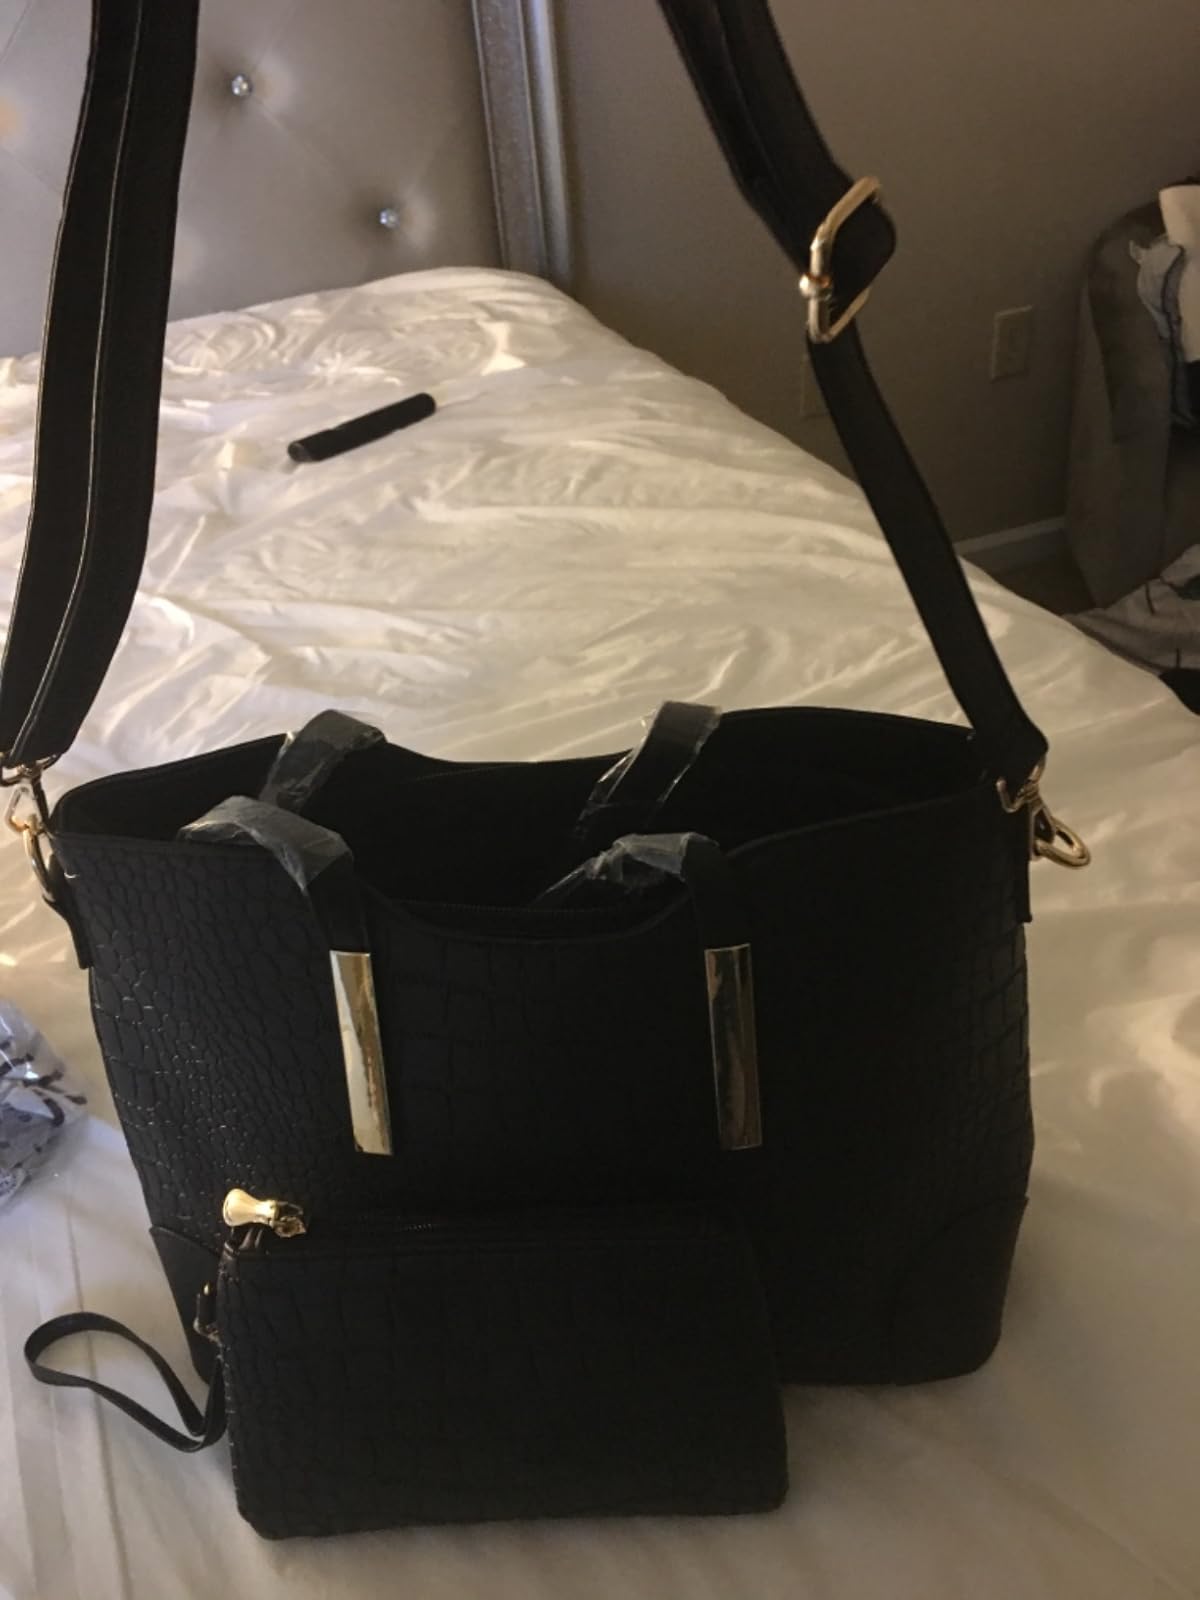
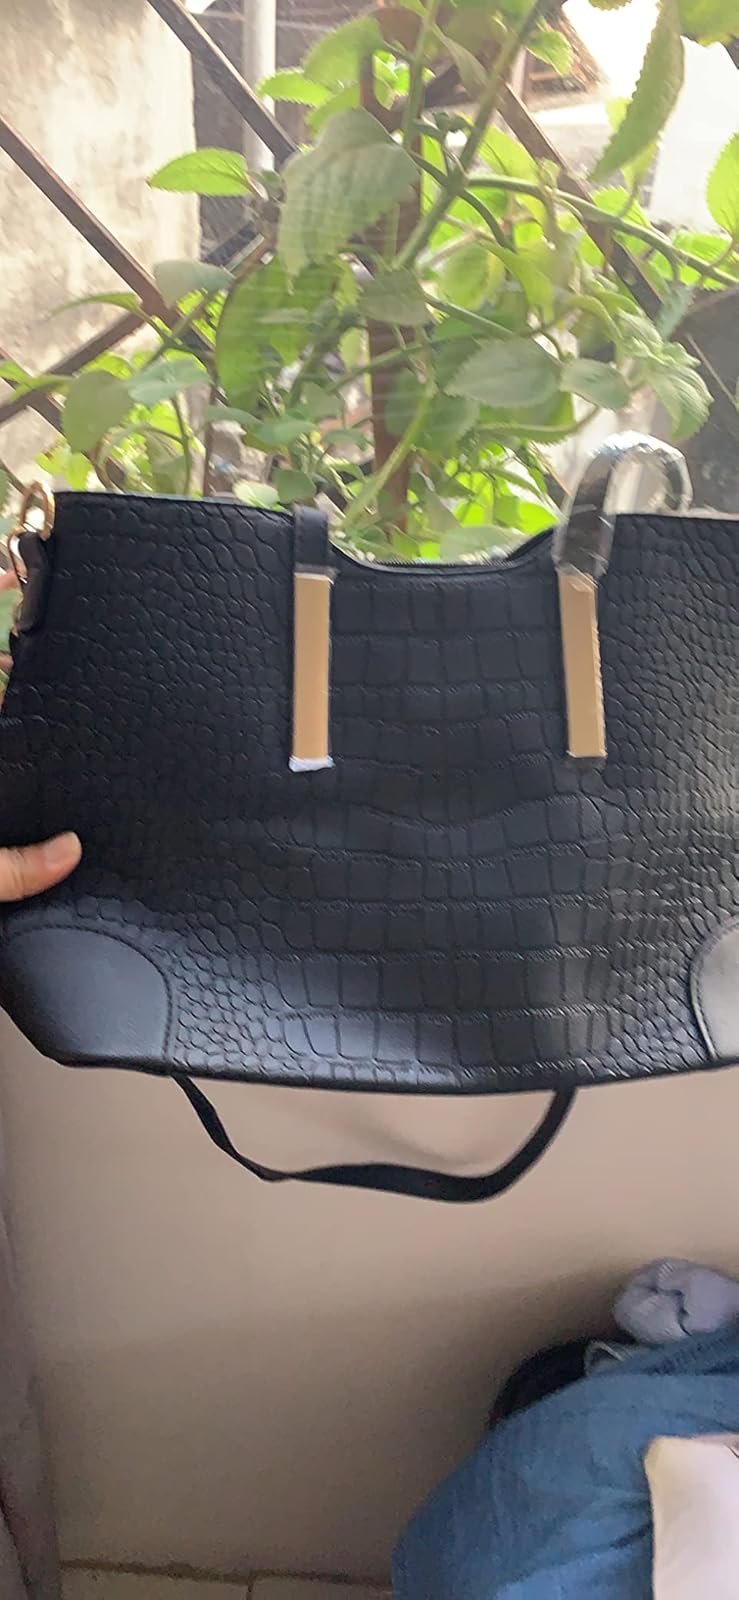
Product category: accessories_handbag
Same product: yes